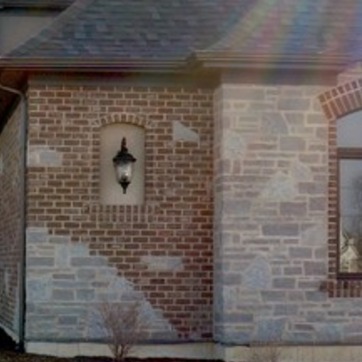
Material: brick